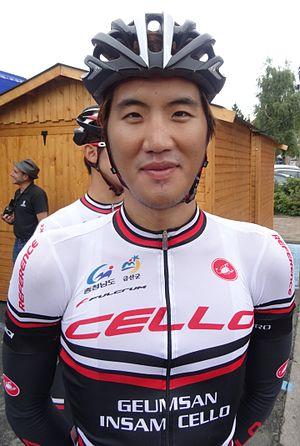
Reportage photographique réalisé le dimanche 13 juillet à l'occasion du départ et de l'arrivée de la Ronde pévéloise 2014 à Pont-à-Marcq, Nord-Pas-de-Calais, France.
Yoo Ki-hong est un coureur cycliste sud-coréen.
L'équipe cycliste Geumsan Insam Cello est une équipe cycliste sud-coréenne participant aux circuits continentaux de cyclisme et en particulier l'UCI Asia Tour.